Pan trilogy

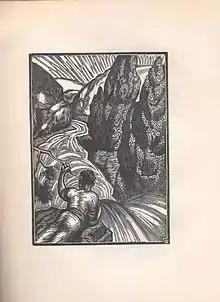
Illustrated page from "Second Harvest", Louis William Graux, 1935

The Pan trilogy consists of the three novels "Colline" (1929), "Lovers Are Never Losers" (1929) and "Second Harvest" (1930). The novels contain stand-alone stories about villagers from Provence. They portray the peasant population in the face of natural calamities and the struggle for the renewal of life. They attribute creative power to the natural elements and present images of a return to humanity's mythical origin. The stories associate the landscape and population of the region with classical mythology, subtly evoking the gods Pan, Ceres and Dionysus.